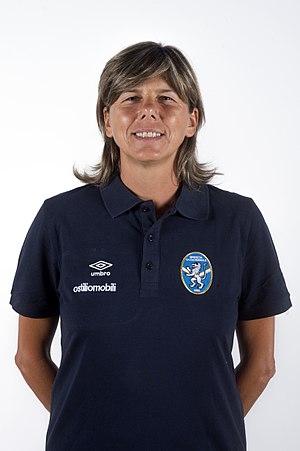
Milena Bertolini est une ancienne footballeuse italienne et actuelle entraineuse de l'équipe nationale féminine d'Italie. En tant qu'entraîneuse de l'équipe nationale, elle a conduit l'Italie à se qualifier pour la Coupe du Monde Féminine de la FIFA 2019 après 20 ans d'absence.